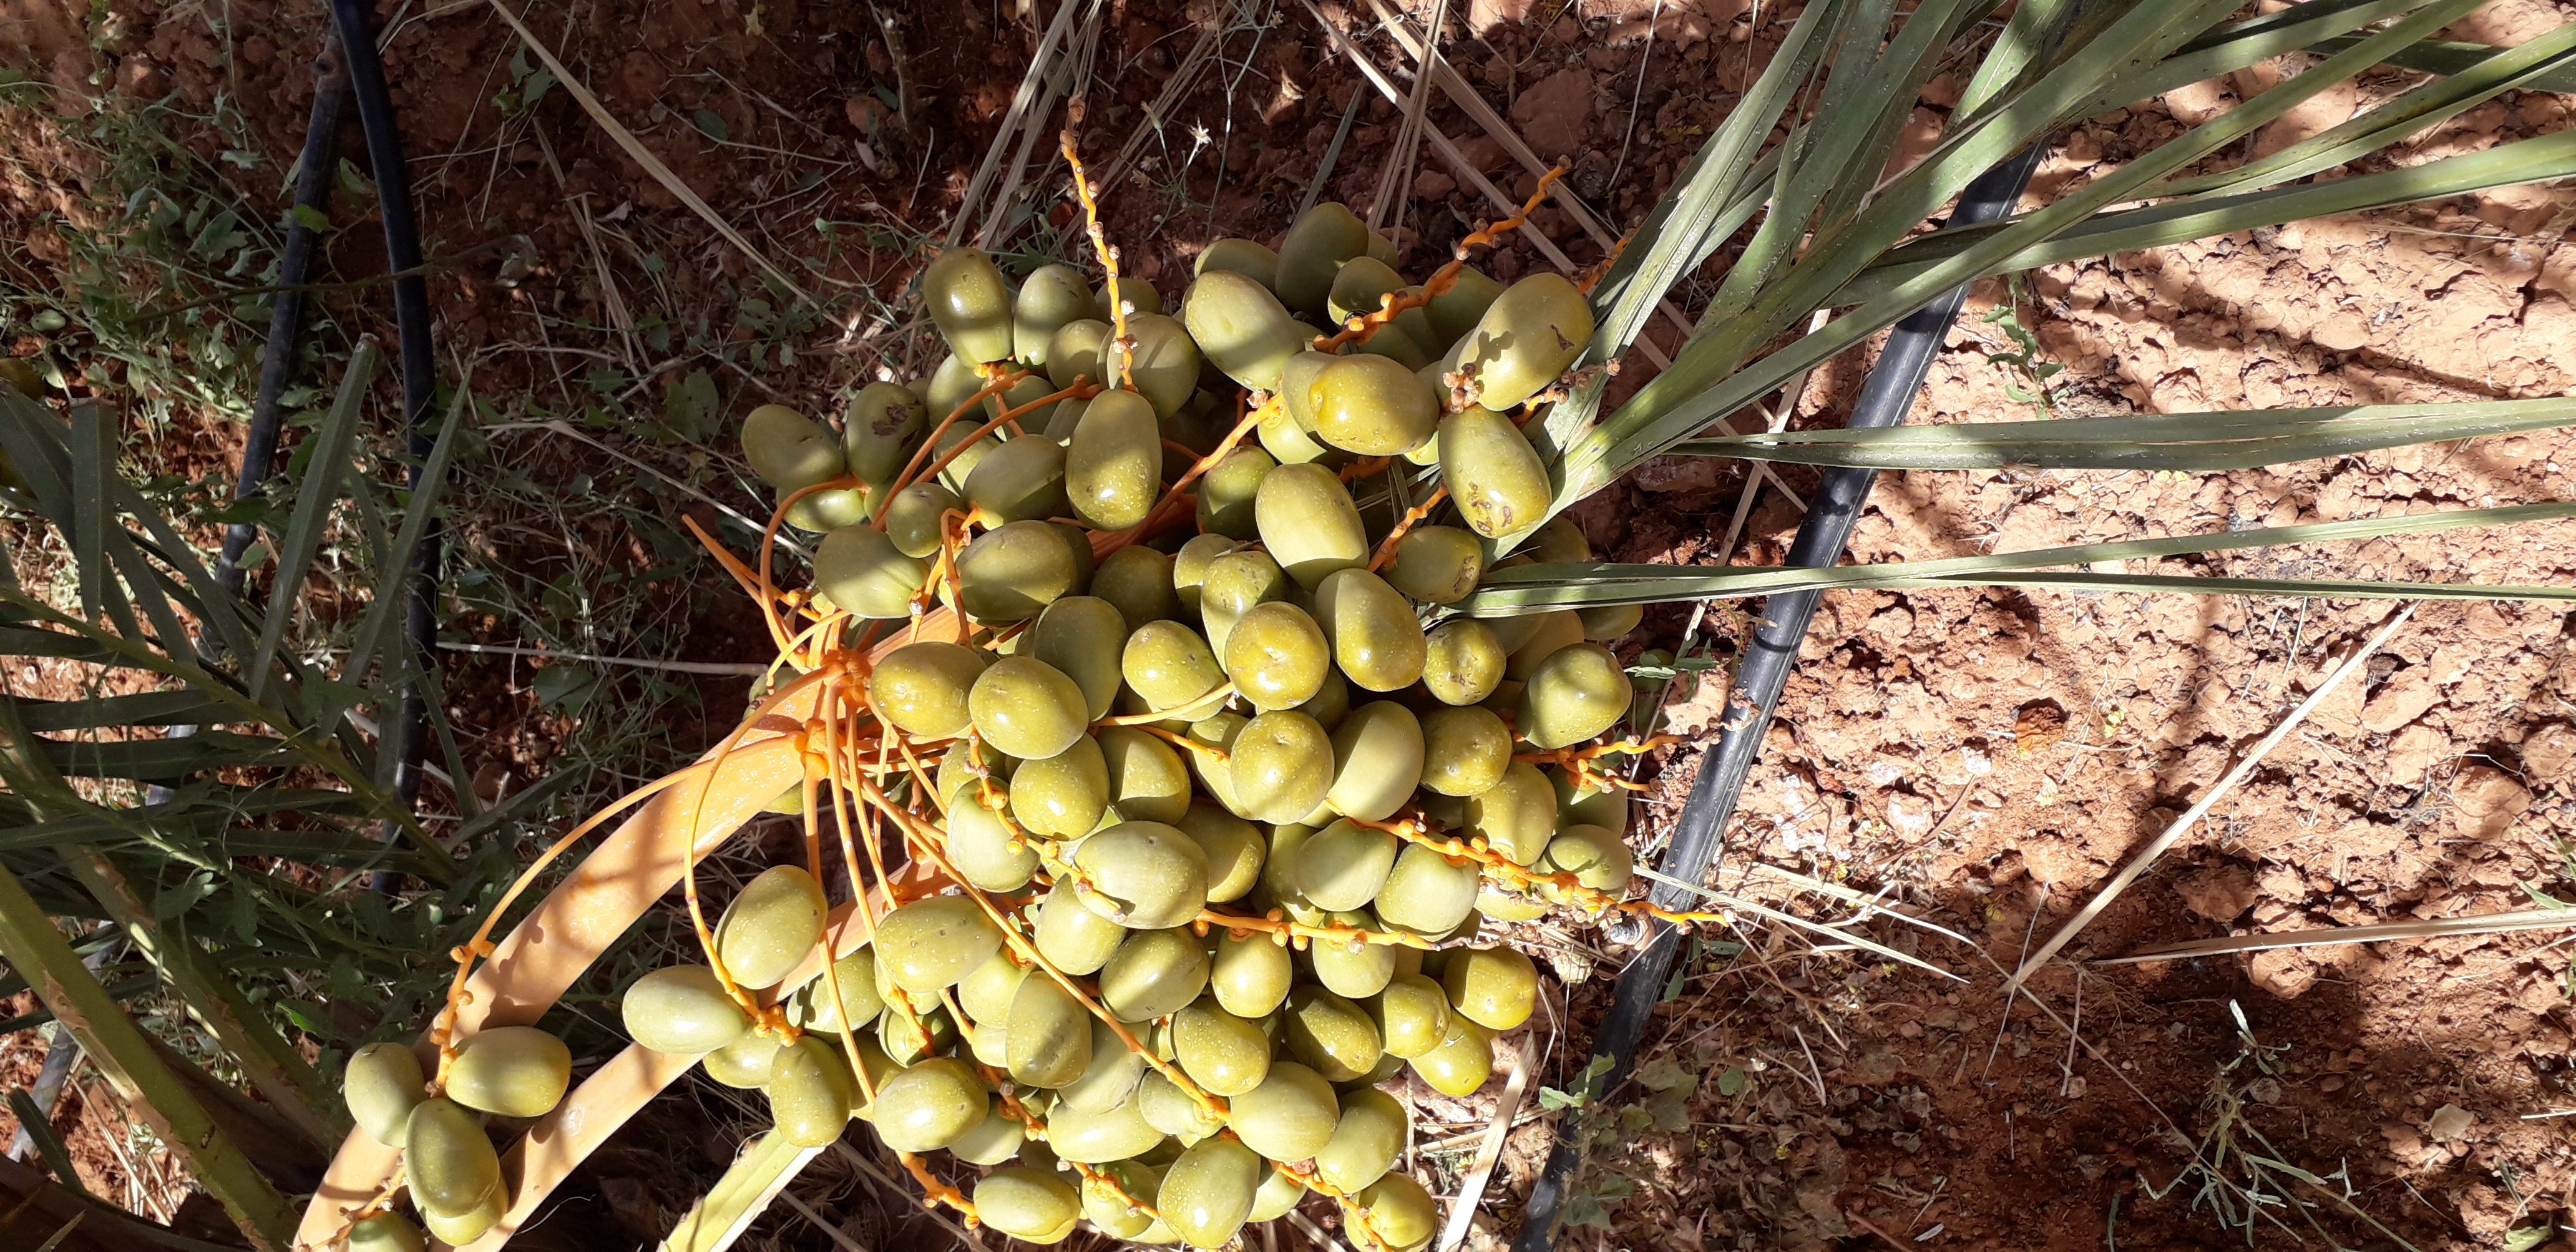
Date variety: Boufagous